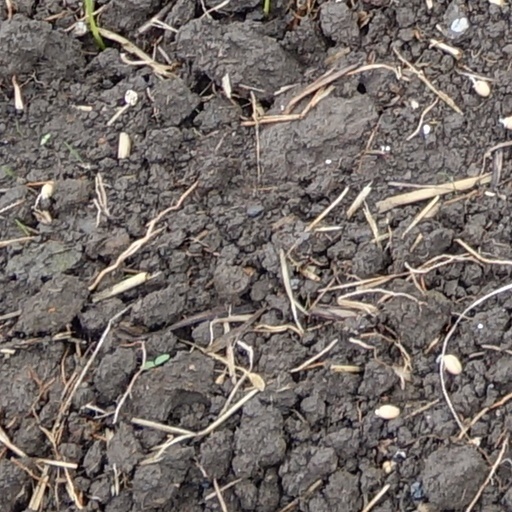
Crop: wheat